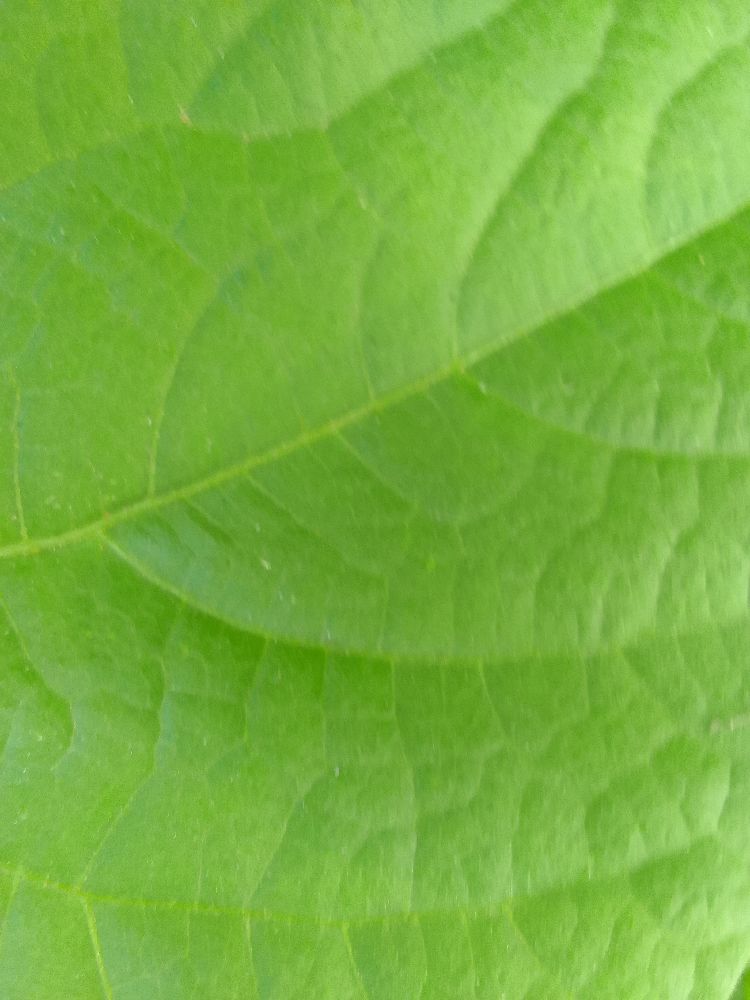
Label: healthy